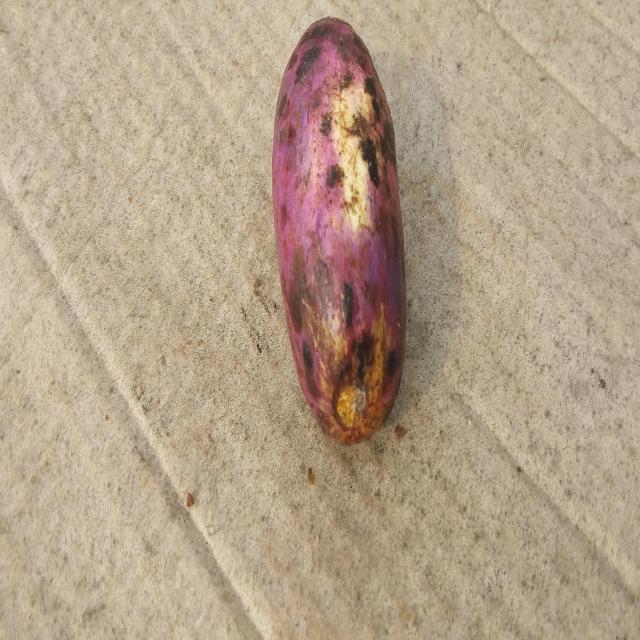
Plum grade: spotted